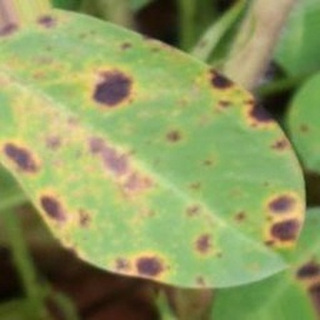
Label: groundnut_late_leaf_spot